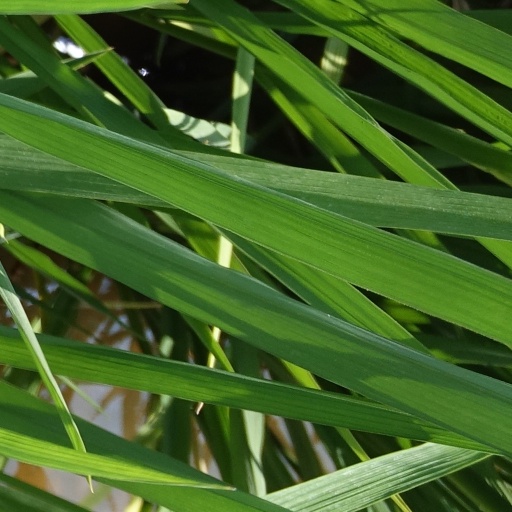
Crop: rice